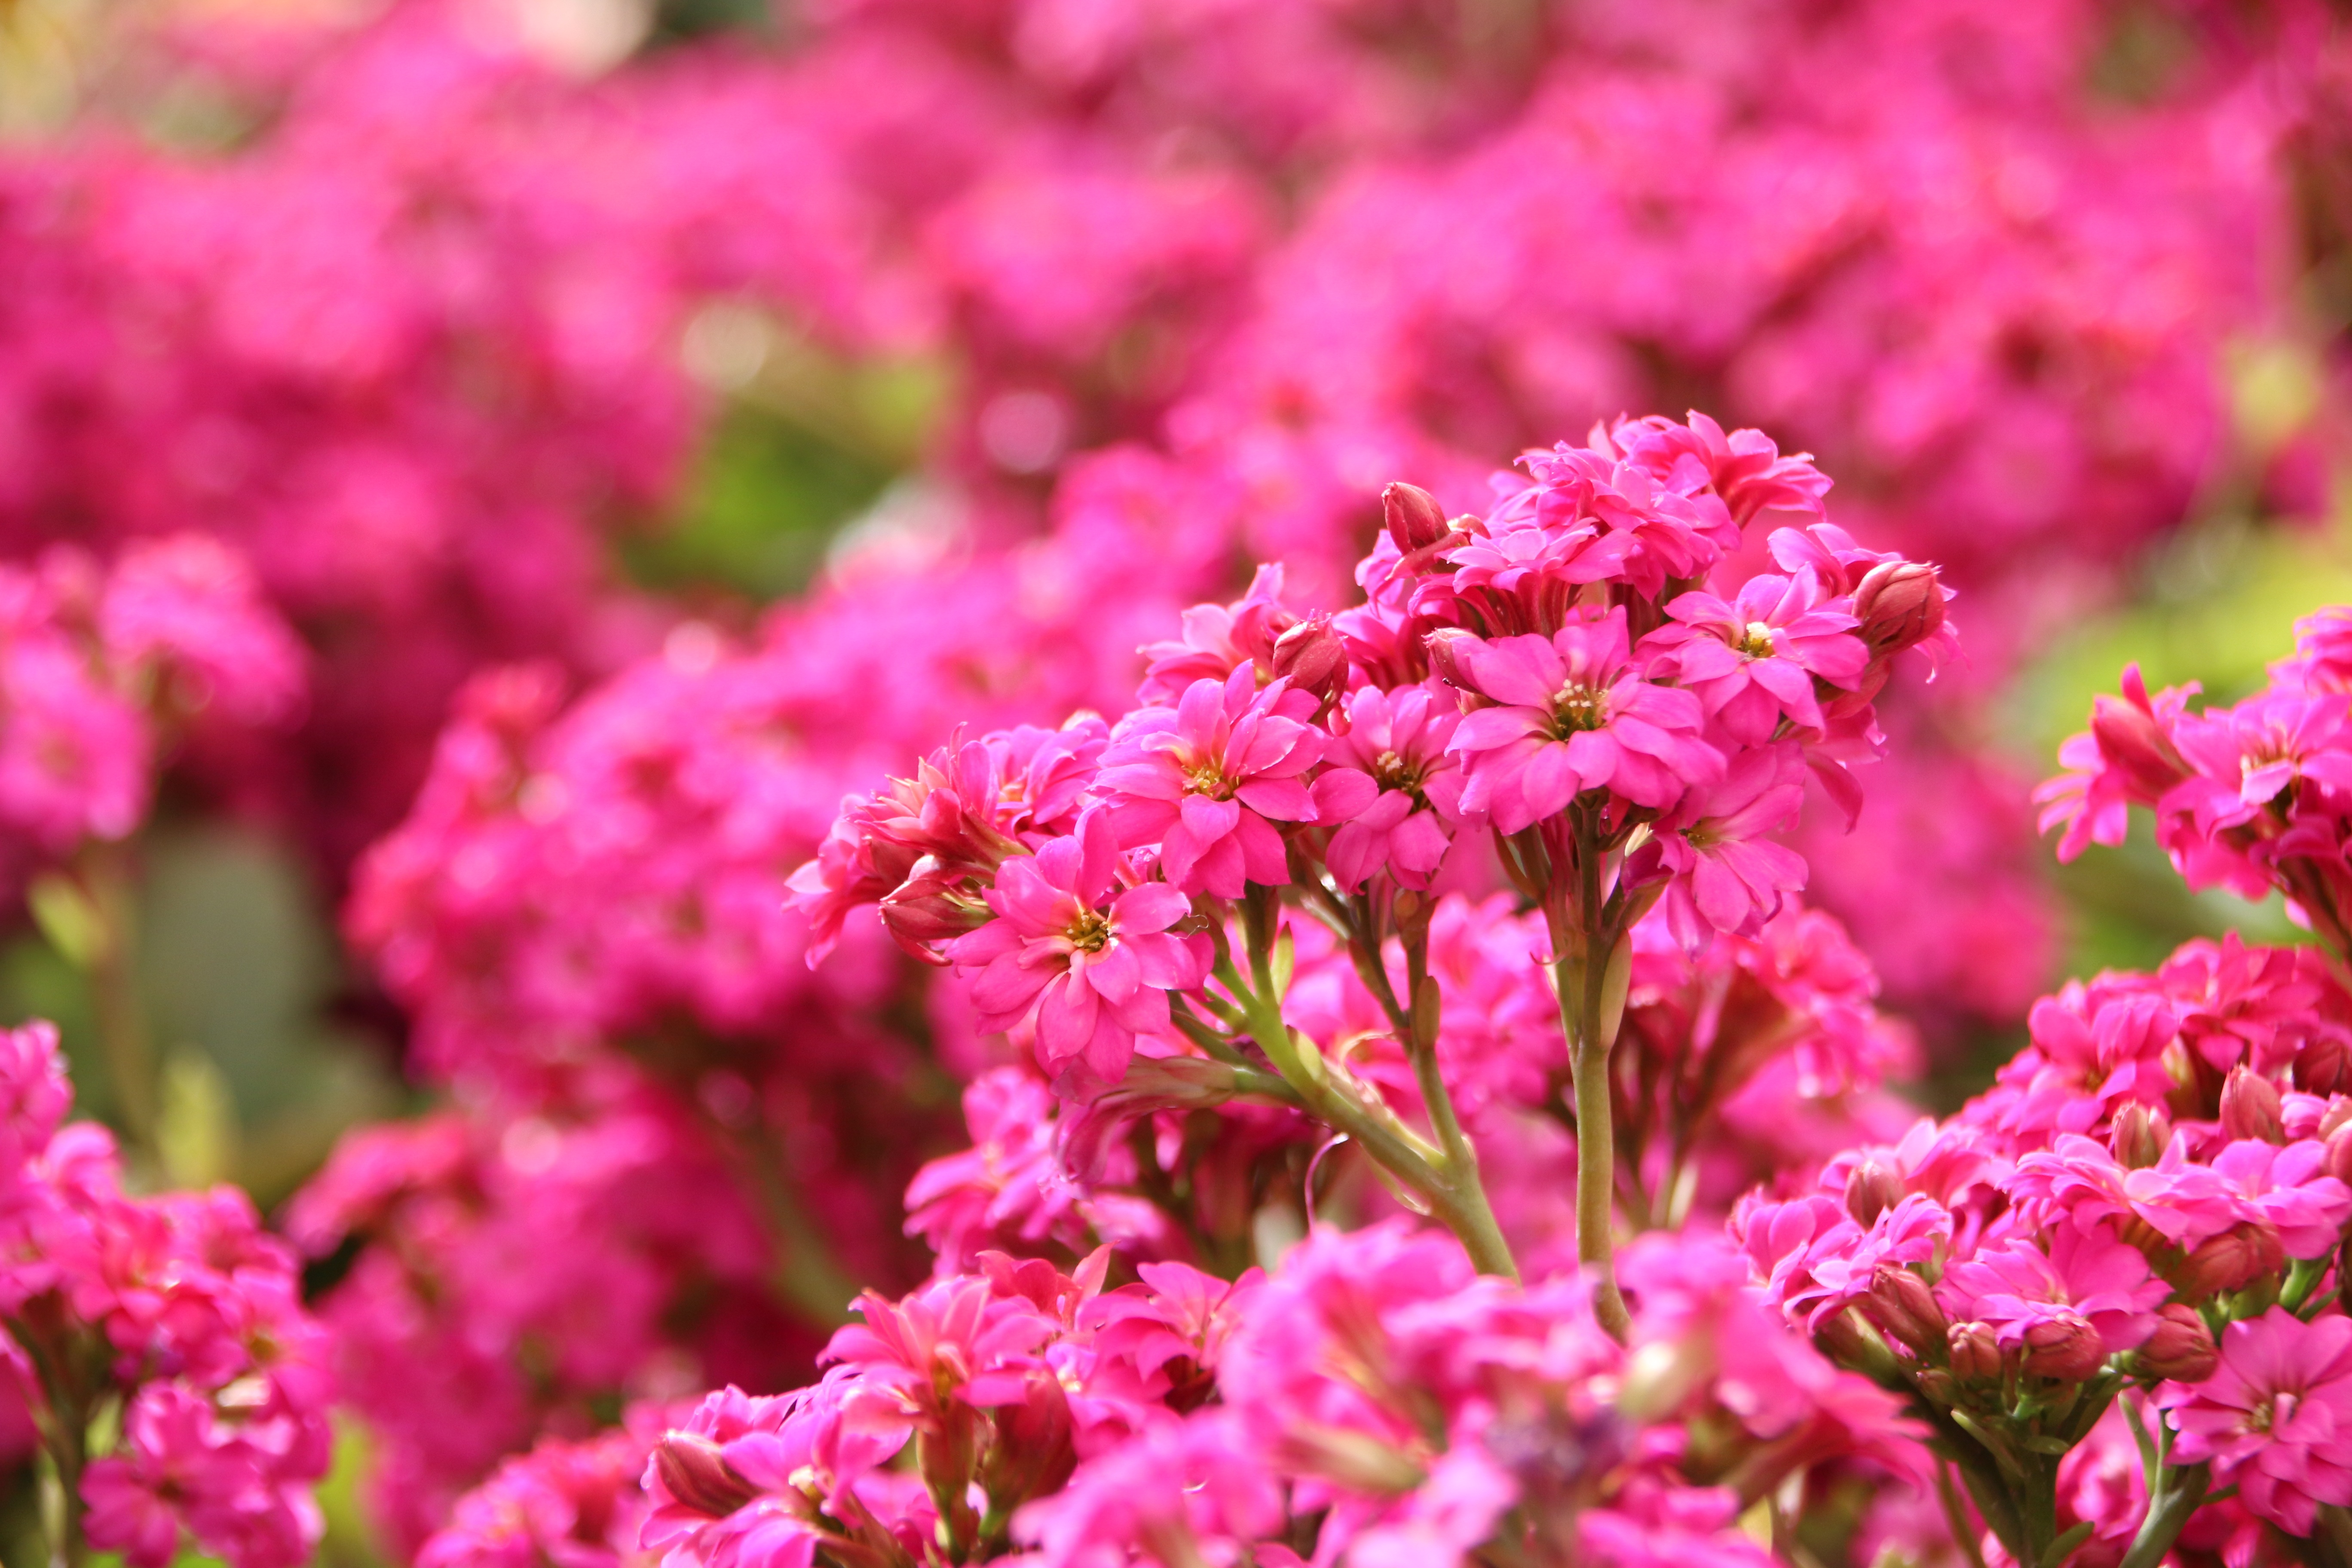
nature, blossom, plant, leaf, flower, petal, botany, garden, pink, flora, plants, orchid, wildflower, flowers, shrub, rosa, bouquet of flowers, flowery, macro photography, flowering plant, small flower, delicate flower, flowery hazel, annual plant, woody plant, land plant